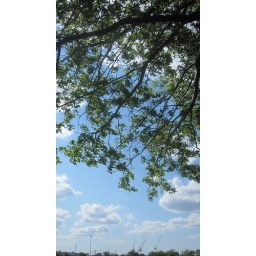
day under tree and clouds